Michael Schiefel

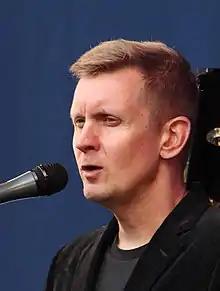
Michael Schiefel in 2017

Michael Schiefel (born 1970 in Münster, West Germany) is a jazz and experimental singer.